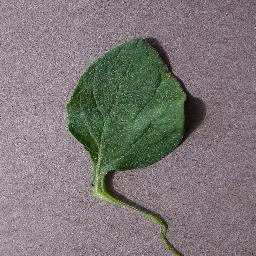
Label: Tomato___Spider_mites Two-spotted_spider_mite